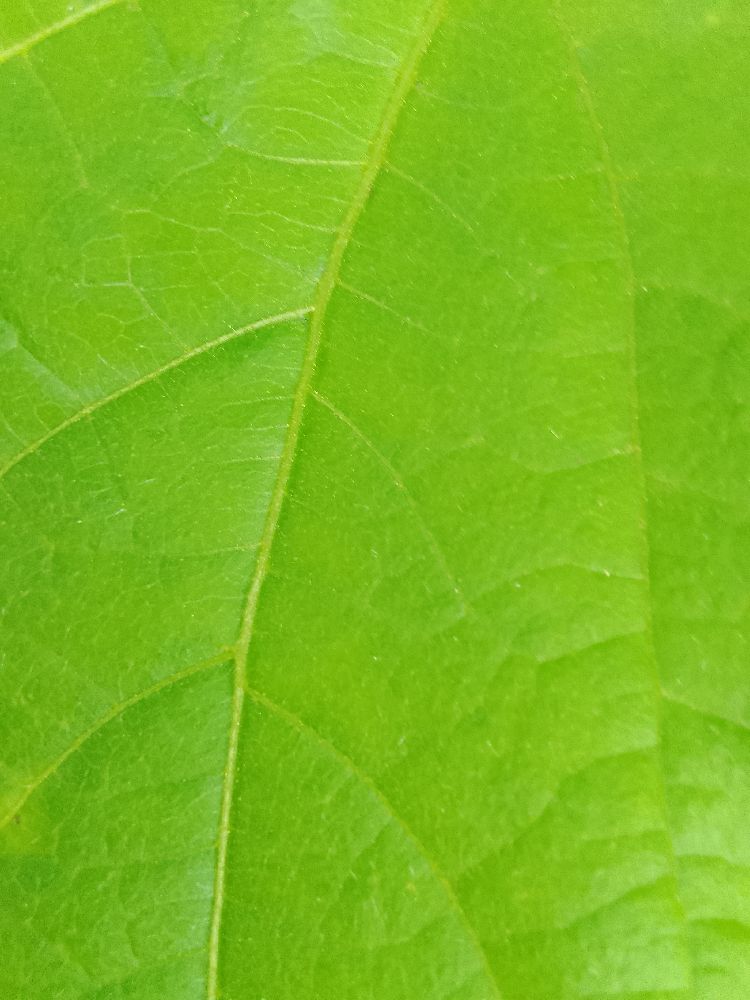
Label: healthy